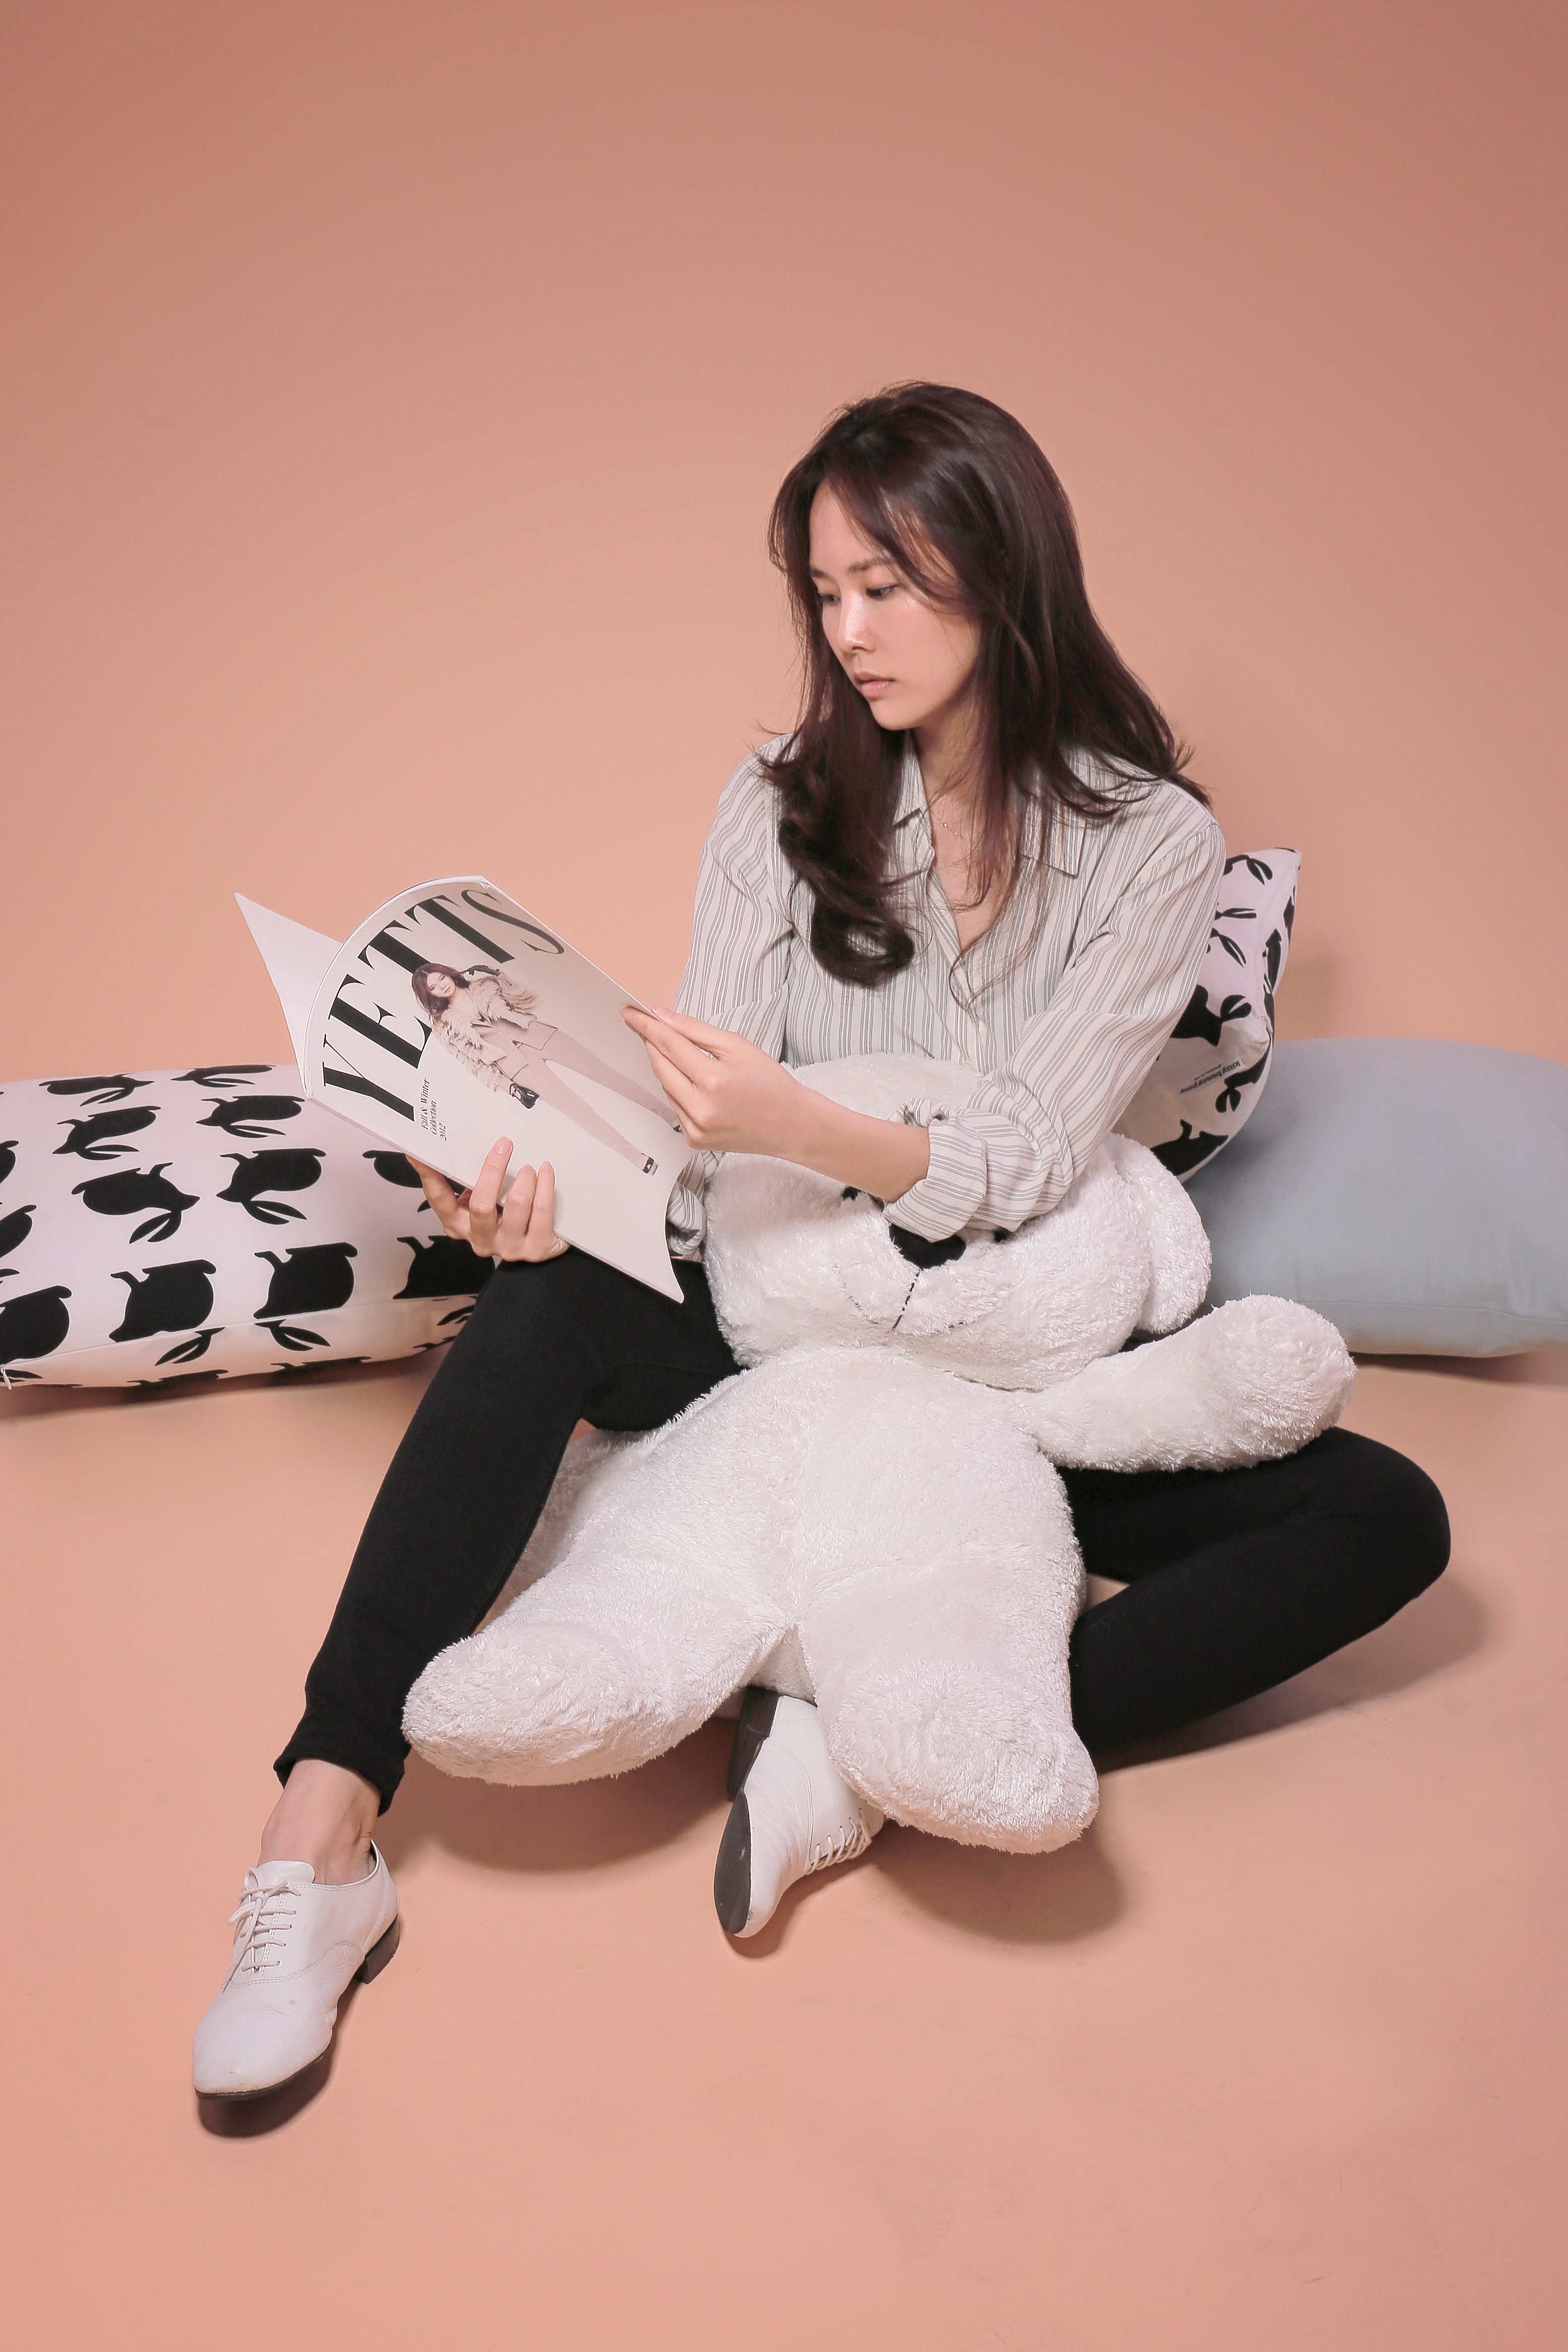
girl, woman, leg, fur, model, sitting, fashion, clothing, lady, cushion, human body, footwear, skin, beauty, costume, photo shoot, women s, female models, human positions